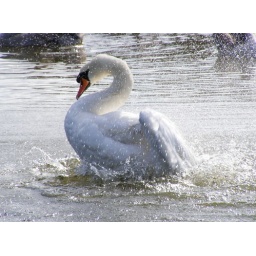
male mute swan 23rd Sept '08, Tern Hill near Market Drayton UK.